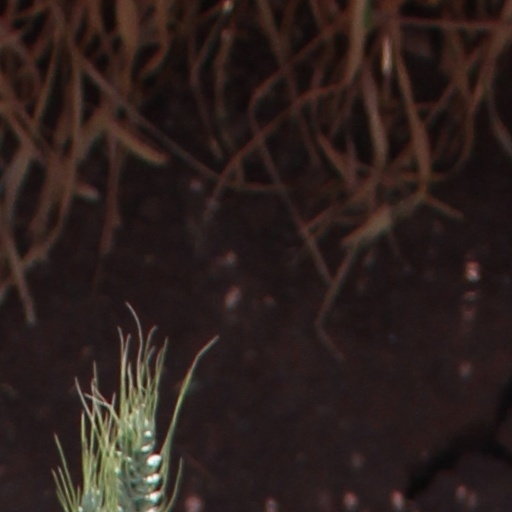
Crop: wheat